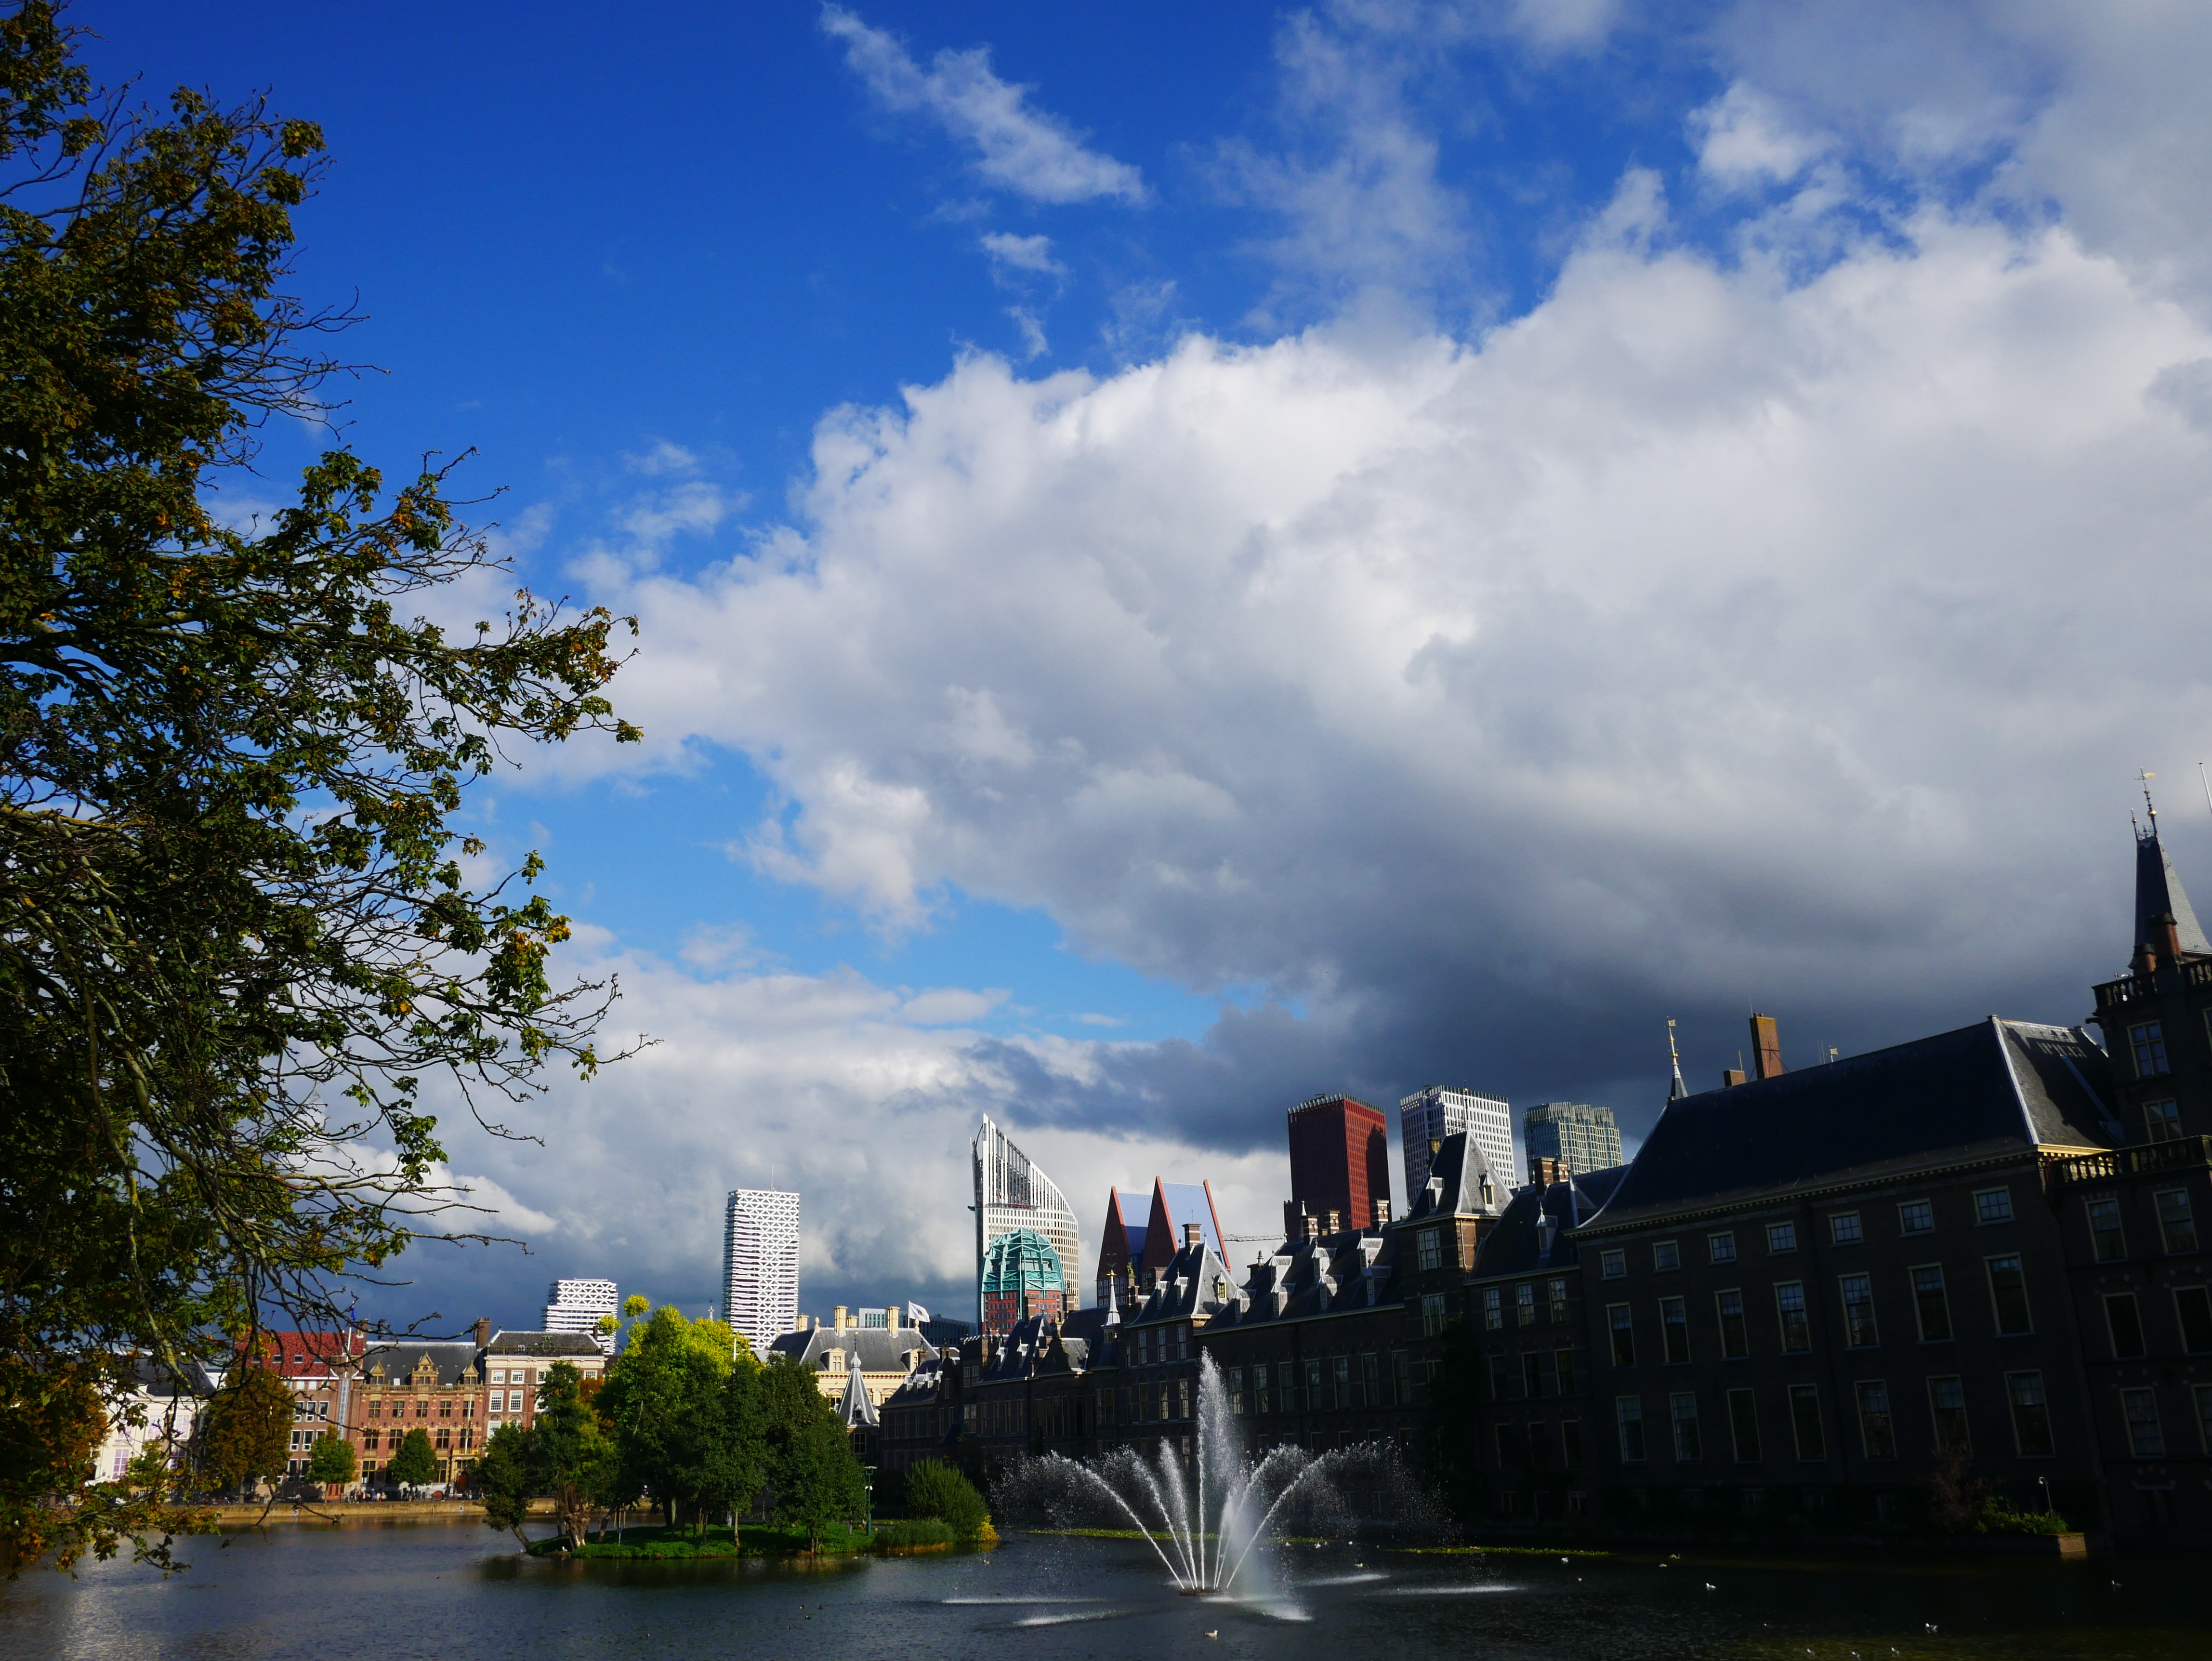
sea, cloud, sky, skyline, sunlight, morning, town, city, river, monument, cityscape, dusk, pond, evening, reflection, residence, waterway, hofvijver, the hague, human settlement, skyline cashier